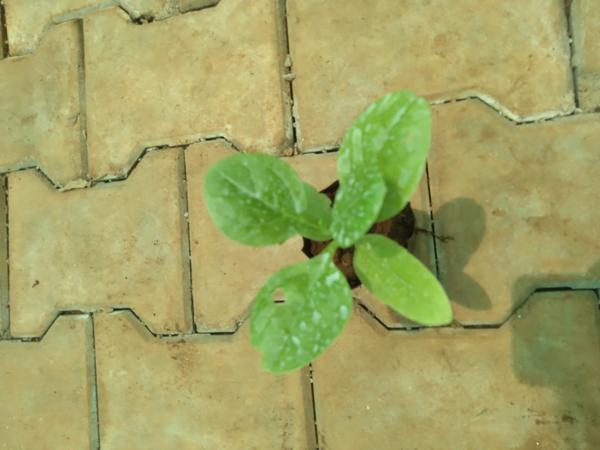
Plant: Basale